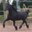
Label: horse